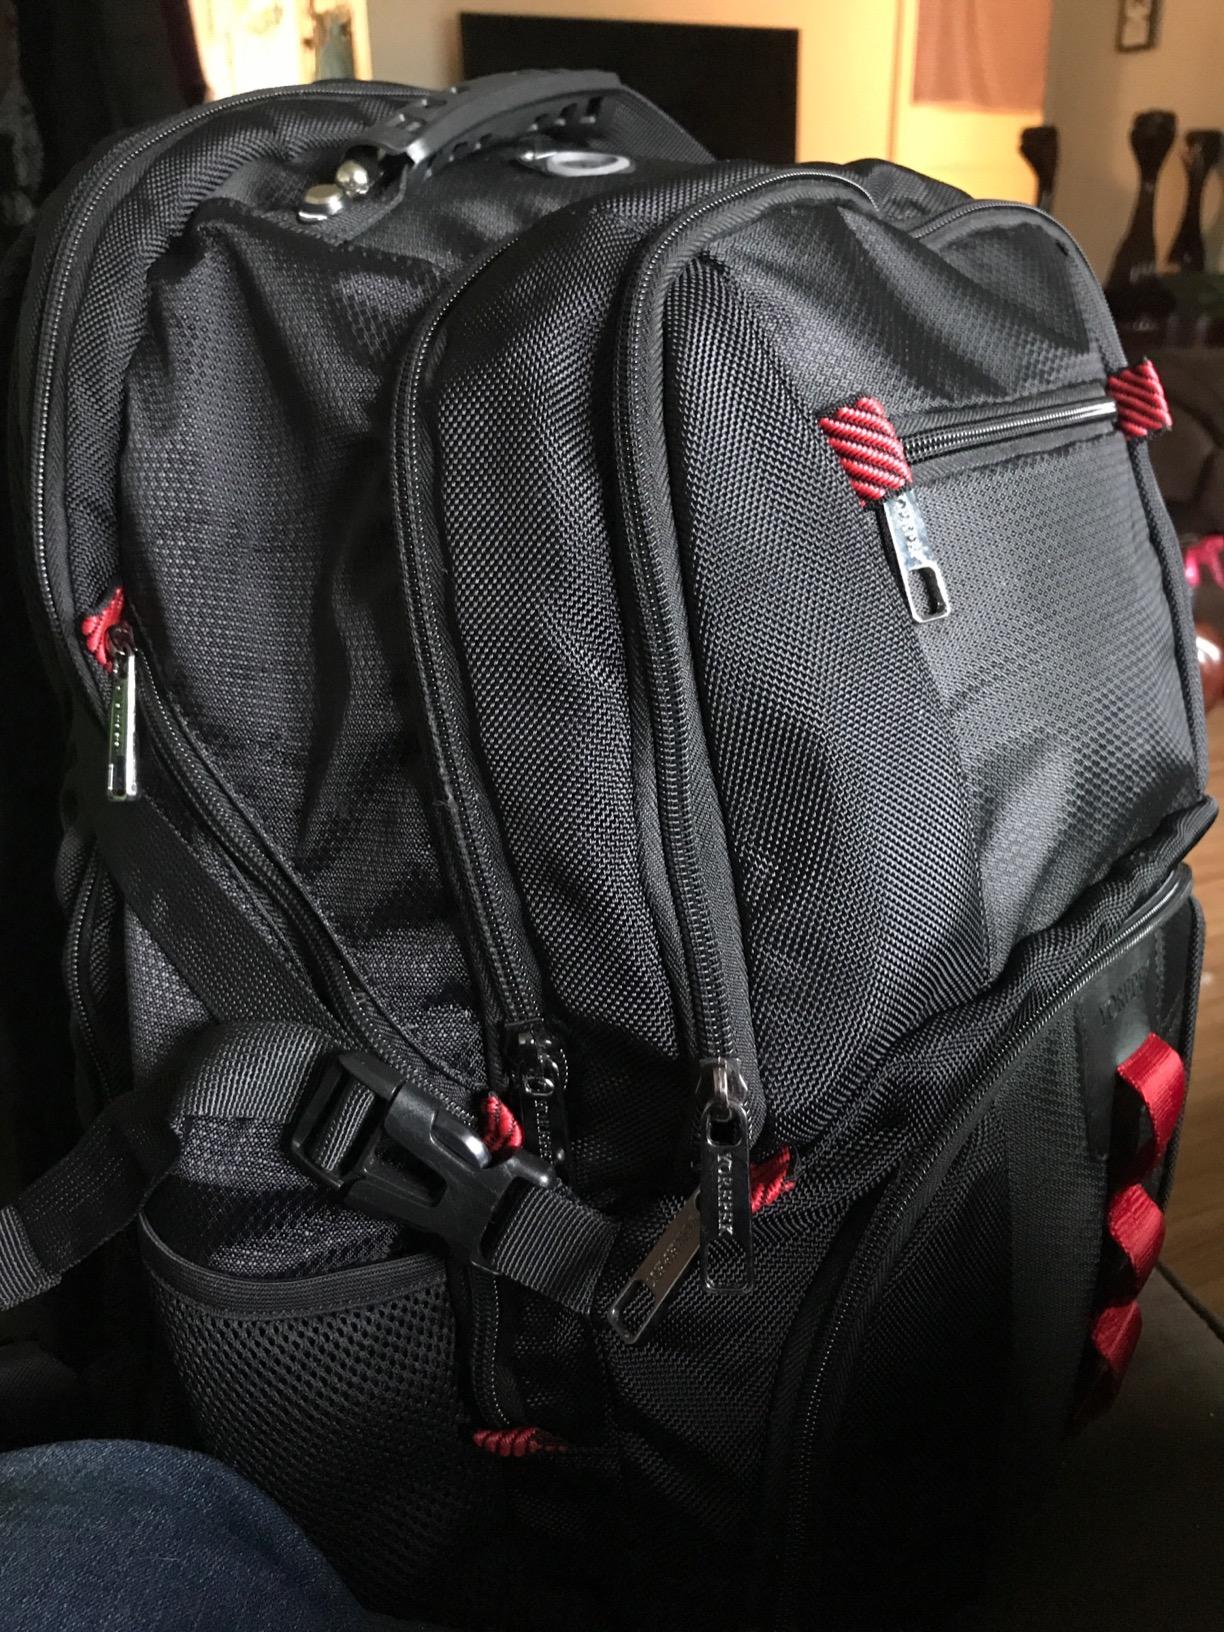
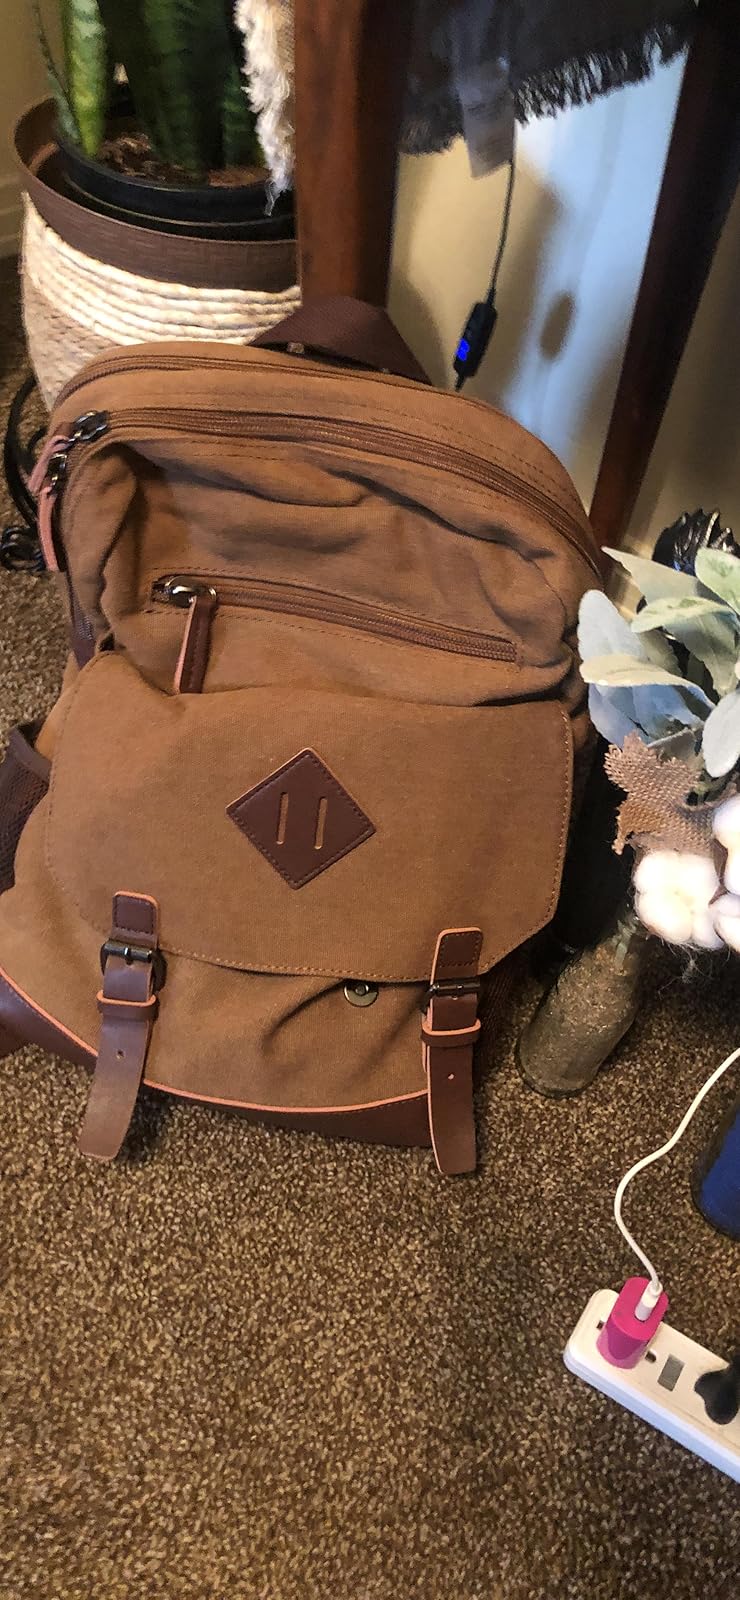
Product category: bag
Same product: no